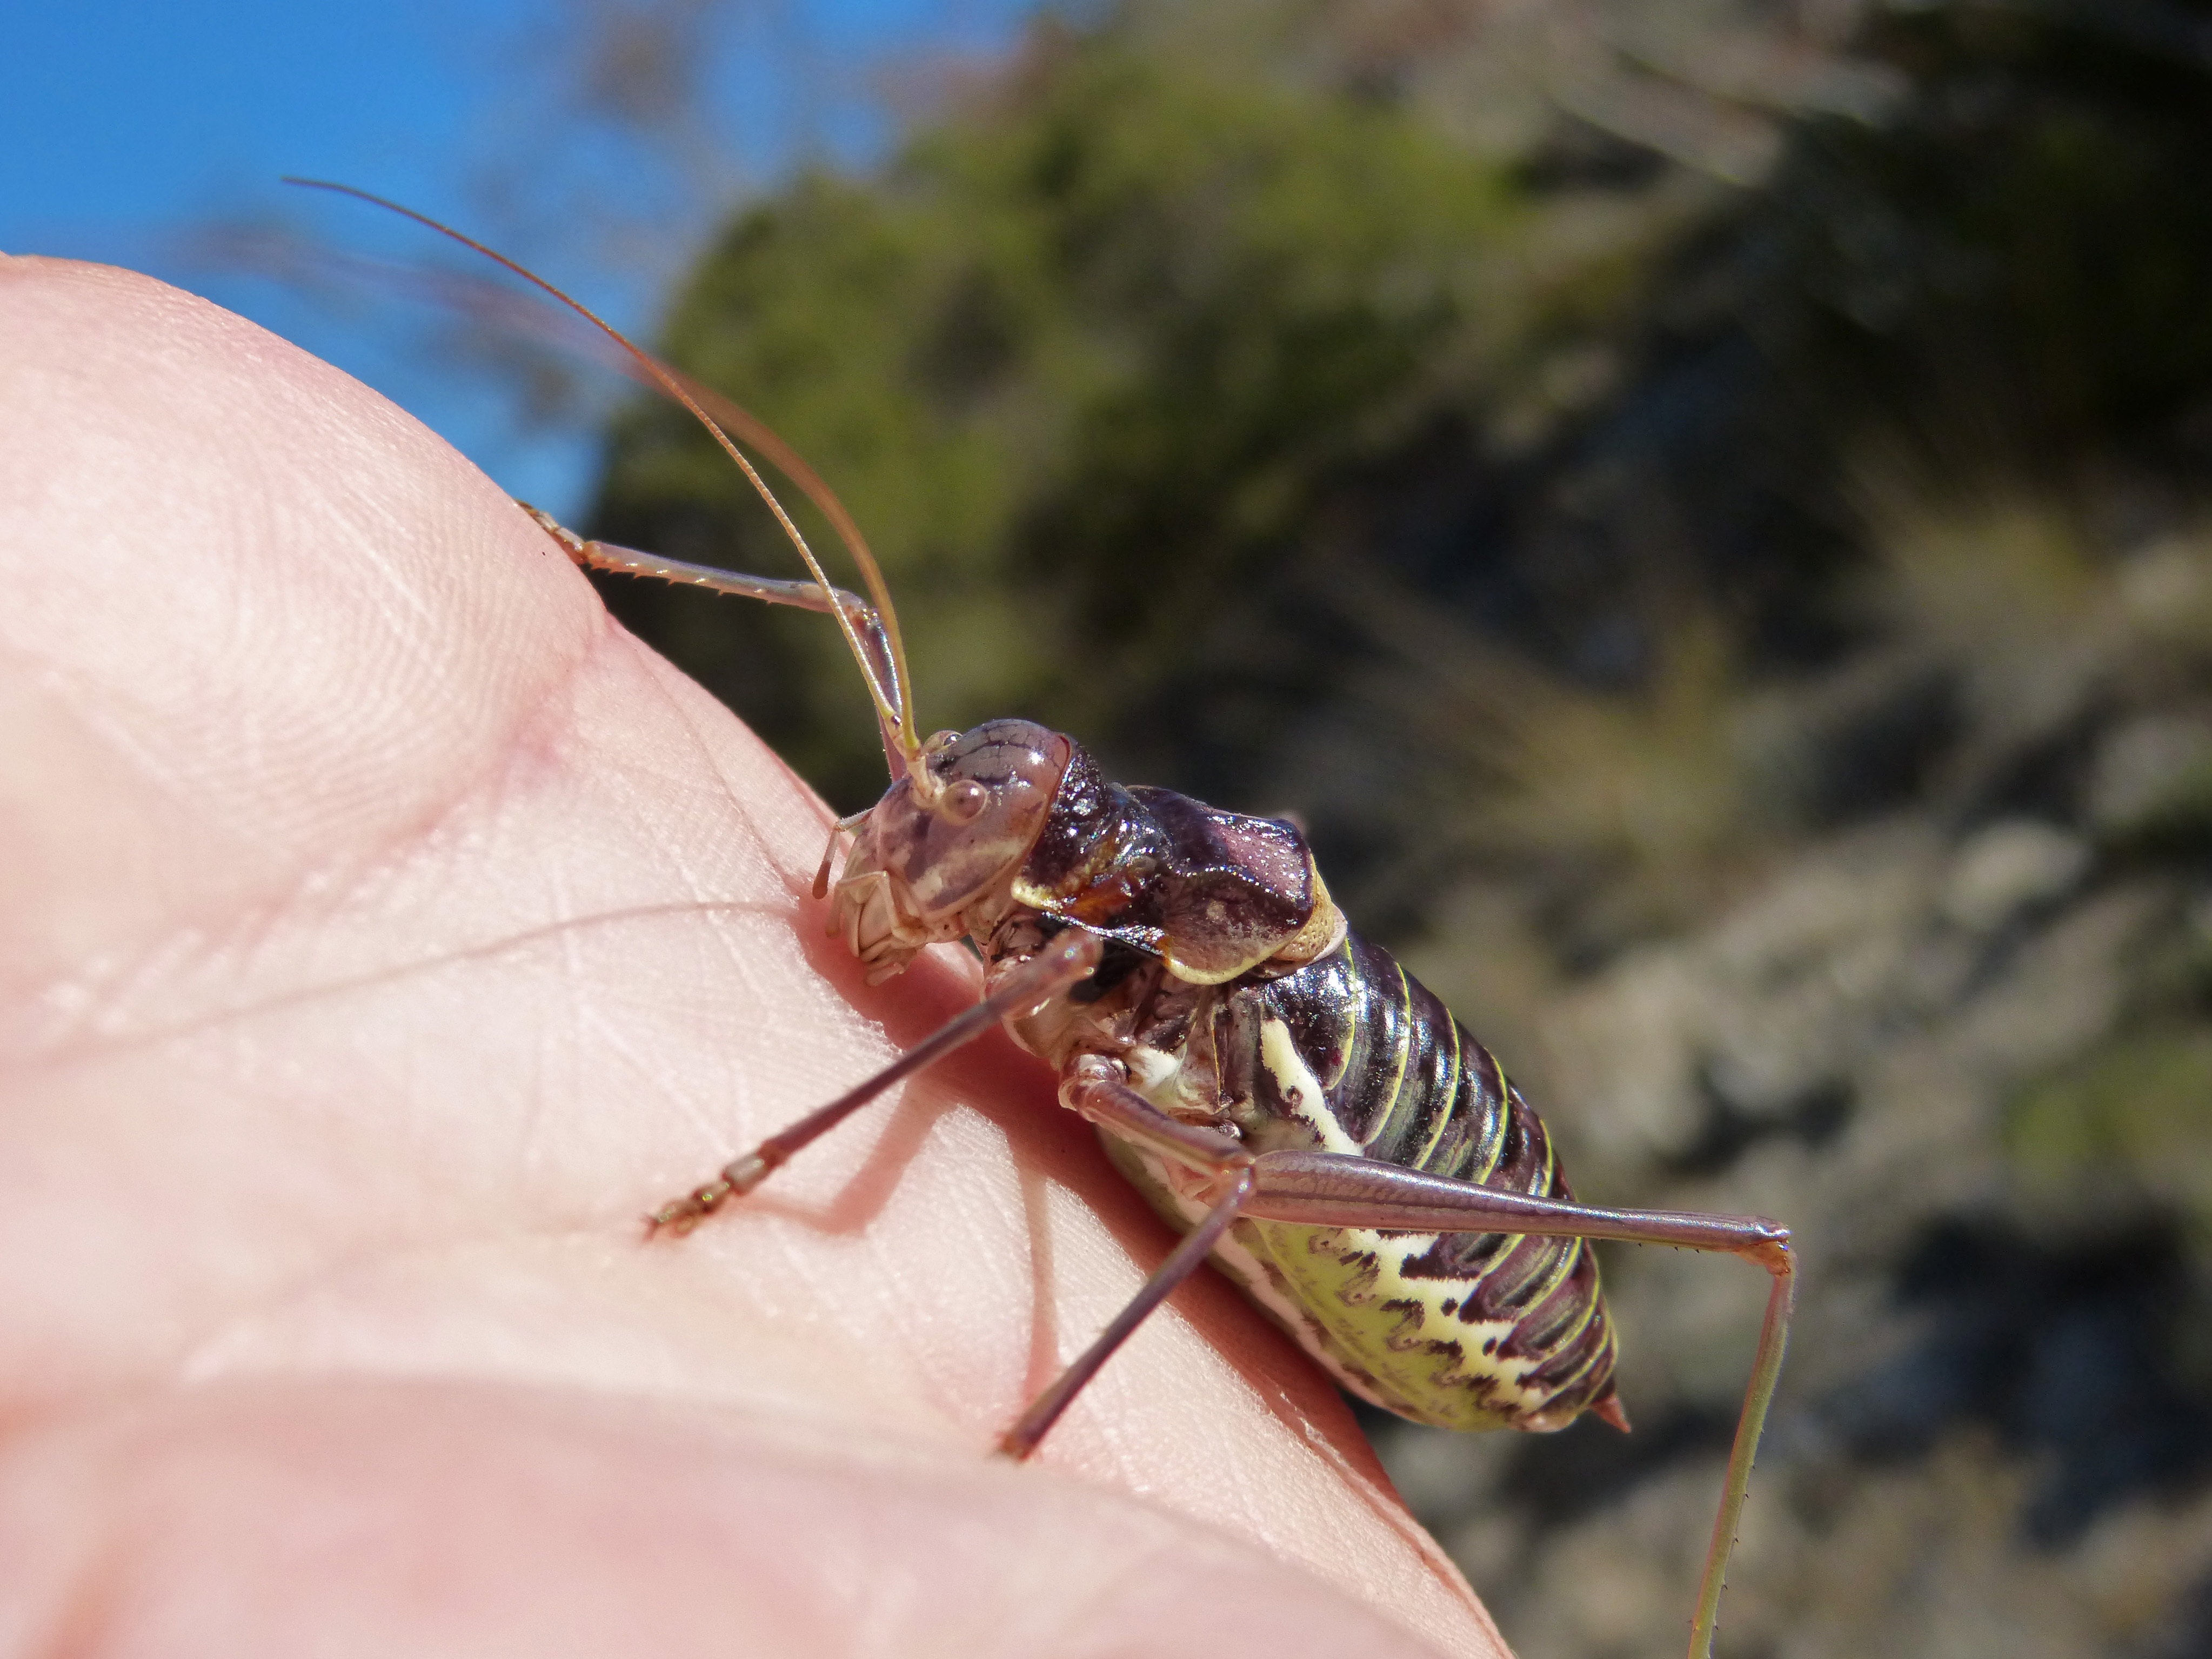
leaf, fly, wildlife, insect, fauna, invertebrate, cricket, close up, pest, endemic, macro photography, arthropod, true bugs, somereta montsant, lluciapomaresius panteli, somereta